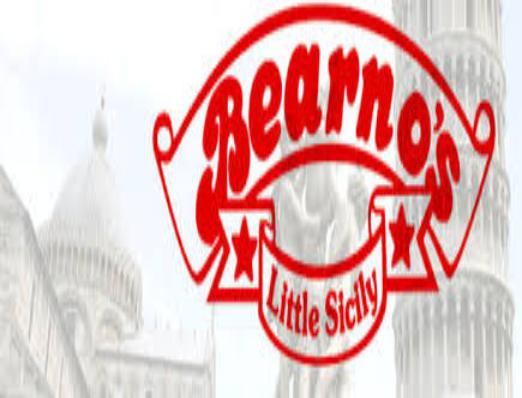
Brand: Bearno's
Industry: Food